Eastern cattle egret

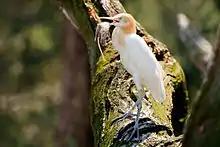
With a mouse

The cattle egret feeds on a wide range of prey, particularly insects, especially grasshoppers, crickets, flies (adults and maggots), and moths, as well as spiders, frogs, and earthworms. In a rare instance they have been observed foraging along the branches of a banyan tree for ripe figs. The species is usually found with cattle and other large grazing and browsing animals, and catches small creatures disturbed by the mammals. Studies have shown that cattle egret foraging success is much higher when foraging near a large animal than when feeding singly. When foraging with cattle, it has been shown to be 3.6 times more successful in capturing prey than when foraging alone. Its performance is similar when it follows farm machinery, but it is forced to move more. In urban situations cattle egrets have also been observed foraging in peculiar situations like railway lines.